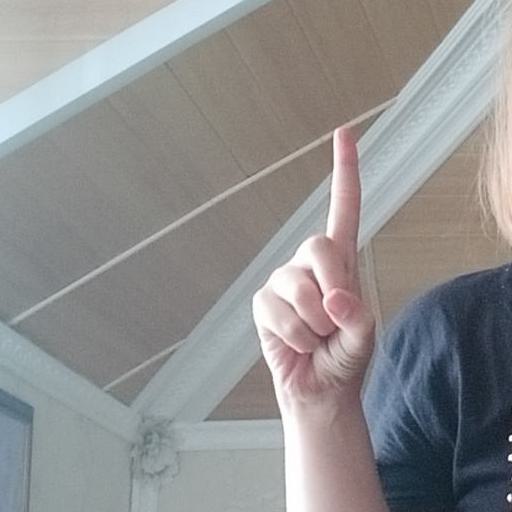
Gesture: one